Ribblesdale

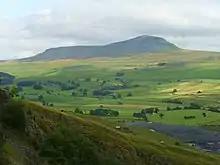
View across the valley from Moughton Nab

Ribblesdale is one of the Yorkshire Dales in England. It is the dale or upper valley of the River Ribble in North Yorkshire. Towns and villages in Ribblesdale (downstream, from north to south) include Selside, Horton-in-Ribblesdale, Stainforth, Langcliffe, Giggleswick, Settle, Long Preston and Hellifield. Below Hellifield (sometimes below Settle) the valley of the river is generally known as the Ribble Valley.